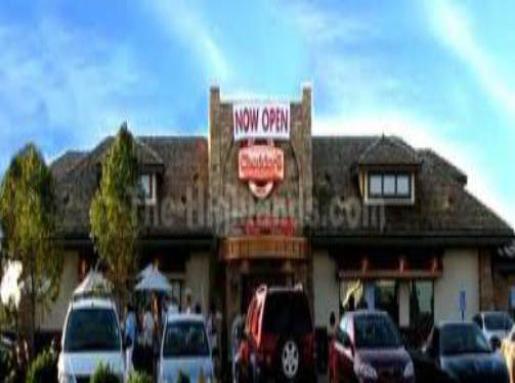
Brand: cheddar's casual cafe
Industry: Food